Fort Mose

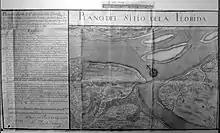
Copy of the plan of the fort of Saint Augustine, Florida and its contours by Royal Engineer Pedro Ruiz de Olano, 1740

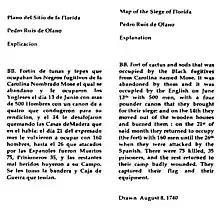
Excerpt from the legend of Olano's map of St. Augustine, Florida and environs, drawn by Spanish royal engineer Pedro Ruiz de Olano. The map depicts Fort Mose and the Castillo de San Marcos during Oglethorpe's siege of 1740.

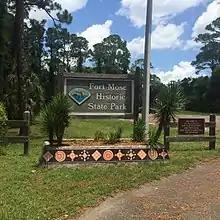
The entrance of Fort Mose Historic State Park.

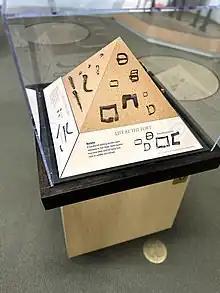
Artifacts found at Fort Mose site, exhibited in Visitors Center

In 1738, Governor Montiano ordered construction of the Gracia Real de Santa Teresa de Mose military fort, about north of St. Augustine. Any fugitive slaves discovered by the Spanish were directed to head there. If they accepted Catholicism and were baptized with Christian names, and those capable served in the colonial militia, the Spanish treated them as free. The military leader at the fort, who had since 1726 been the appointed captain of the free black militia at St. Augustine, was a Mandinga born in the Gambia region of Africa, and baptized as Francisco Menéndez. He had been captured by slave traders and shipped across the Atlantic to the colony of Carolina, from where, he, like many other black enslaved persons, escaped and sought refuge in Spanish Florida. His status as a leader was solidified with the Spanish colonial authorities when he helped defend the city from a British attack led by John Palmer in 1728, and distinguished himself by his bravery. He was the "de facto" leader of the maroon community at Mose.